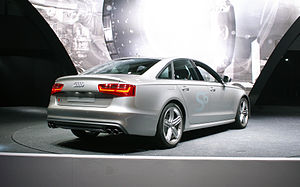
Audi S6 / S6 C7 (2012−)
Audi S6 er sportsversionen af Audi A6. En endnu sportsligere version er RS6. Bilen adskiller sig i alle generationer fra den normale Audi A6 i optiske og tekniske detaljer. Dertil hører ud over effektstærkere motorer og mere eksklusive materialer som f.eks. udvalgte lædersorter eller trimdele af ægte carbon. Også et mere omfangsrigt standardudstyr kendetegner S6. Dertil hører ud over firehjulstrækket quattro og de S6-typiske designtræk som skrifttræk foran og bagpå og siden generation C5 de sølvfarvede kapper på sidespejlene. Derudover kan S6 kendes på ændringer af byggedelene som f.eks. fælge, udstødningssystem, undervogn og kofangere. S6 Plus er siden introduktionen blevet bygget hos quattro GmbH og er såmænd grundstenen for en serie af eksklusive biler fra mærket Audi, op til R8.